Lake St. Lucia

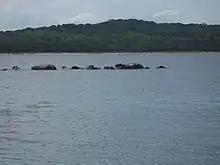
Hippos in Lake St Lucia

St Lucia Lake harbours rich fauna, including crocodiles, hippopotami, monitor lizards, over 400 bird species, invertebrates, and the occasional bull shark.